Rock of Solutré

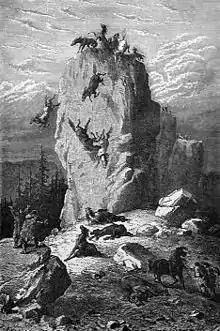
The Solutré horse hunt, from an illustration of "primitive man" by L. Figuier, 1876

Contrary to the legend of the "hunt into the abyss", prehistoric man of the Solutré region never hunted horses by driving them off the rock. This theory, which was never advanced by Testot-Ferry in his scientific publications, in fact appeared in Arcelin's prehistory-based novel "Solutré" (Paris, 1872); it has never been anything more than a fiction which caught the popular imagination. The incongruity of this hypothesis was easily shown from the distance between the bones and the summit of the rock, among other considerations.